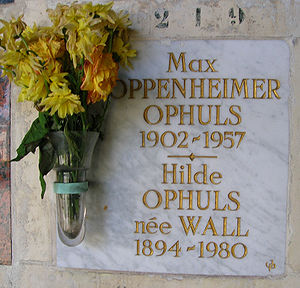
Max Ophüls
Max Ophüls' grav
Max Ophüls var en tysk-fransk filminstruktør.